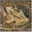
Label: frog